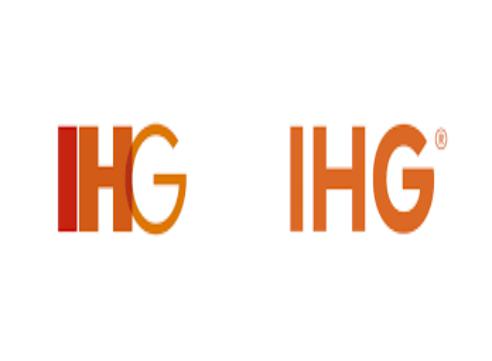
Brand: IHG
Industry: Others